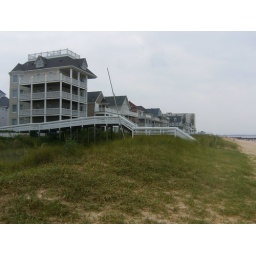
Beautiful beach houses in Norfolk.